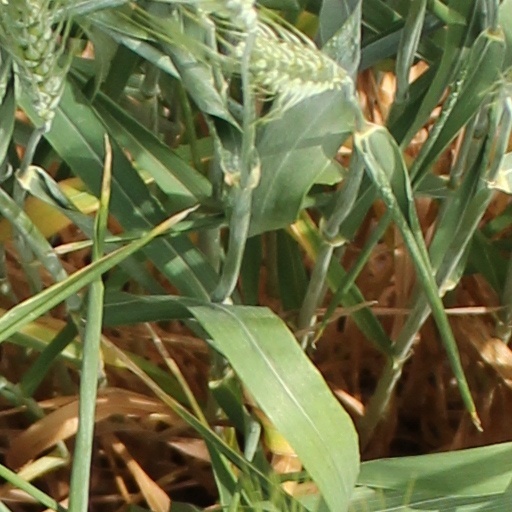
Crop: wheat